Bivalvia

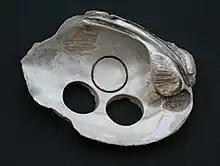
Freshwater mussel shell used for making buttons

Conchology is the scientific study of mollusc shells, but the term conchologist is also sometimes used to describe a collector of shells. Many people pick up shells on the beach or purchase them and display them in their homes. There are many private and public collections of mollusc shells, but the largest one in the world is at the Smithsonian Institution, which houses in excess of 20 million specimens.